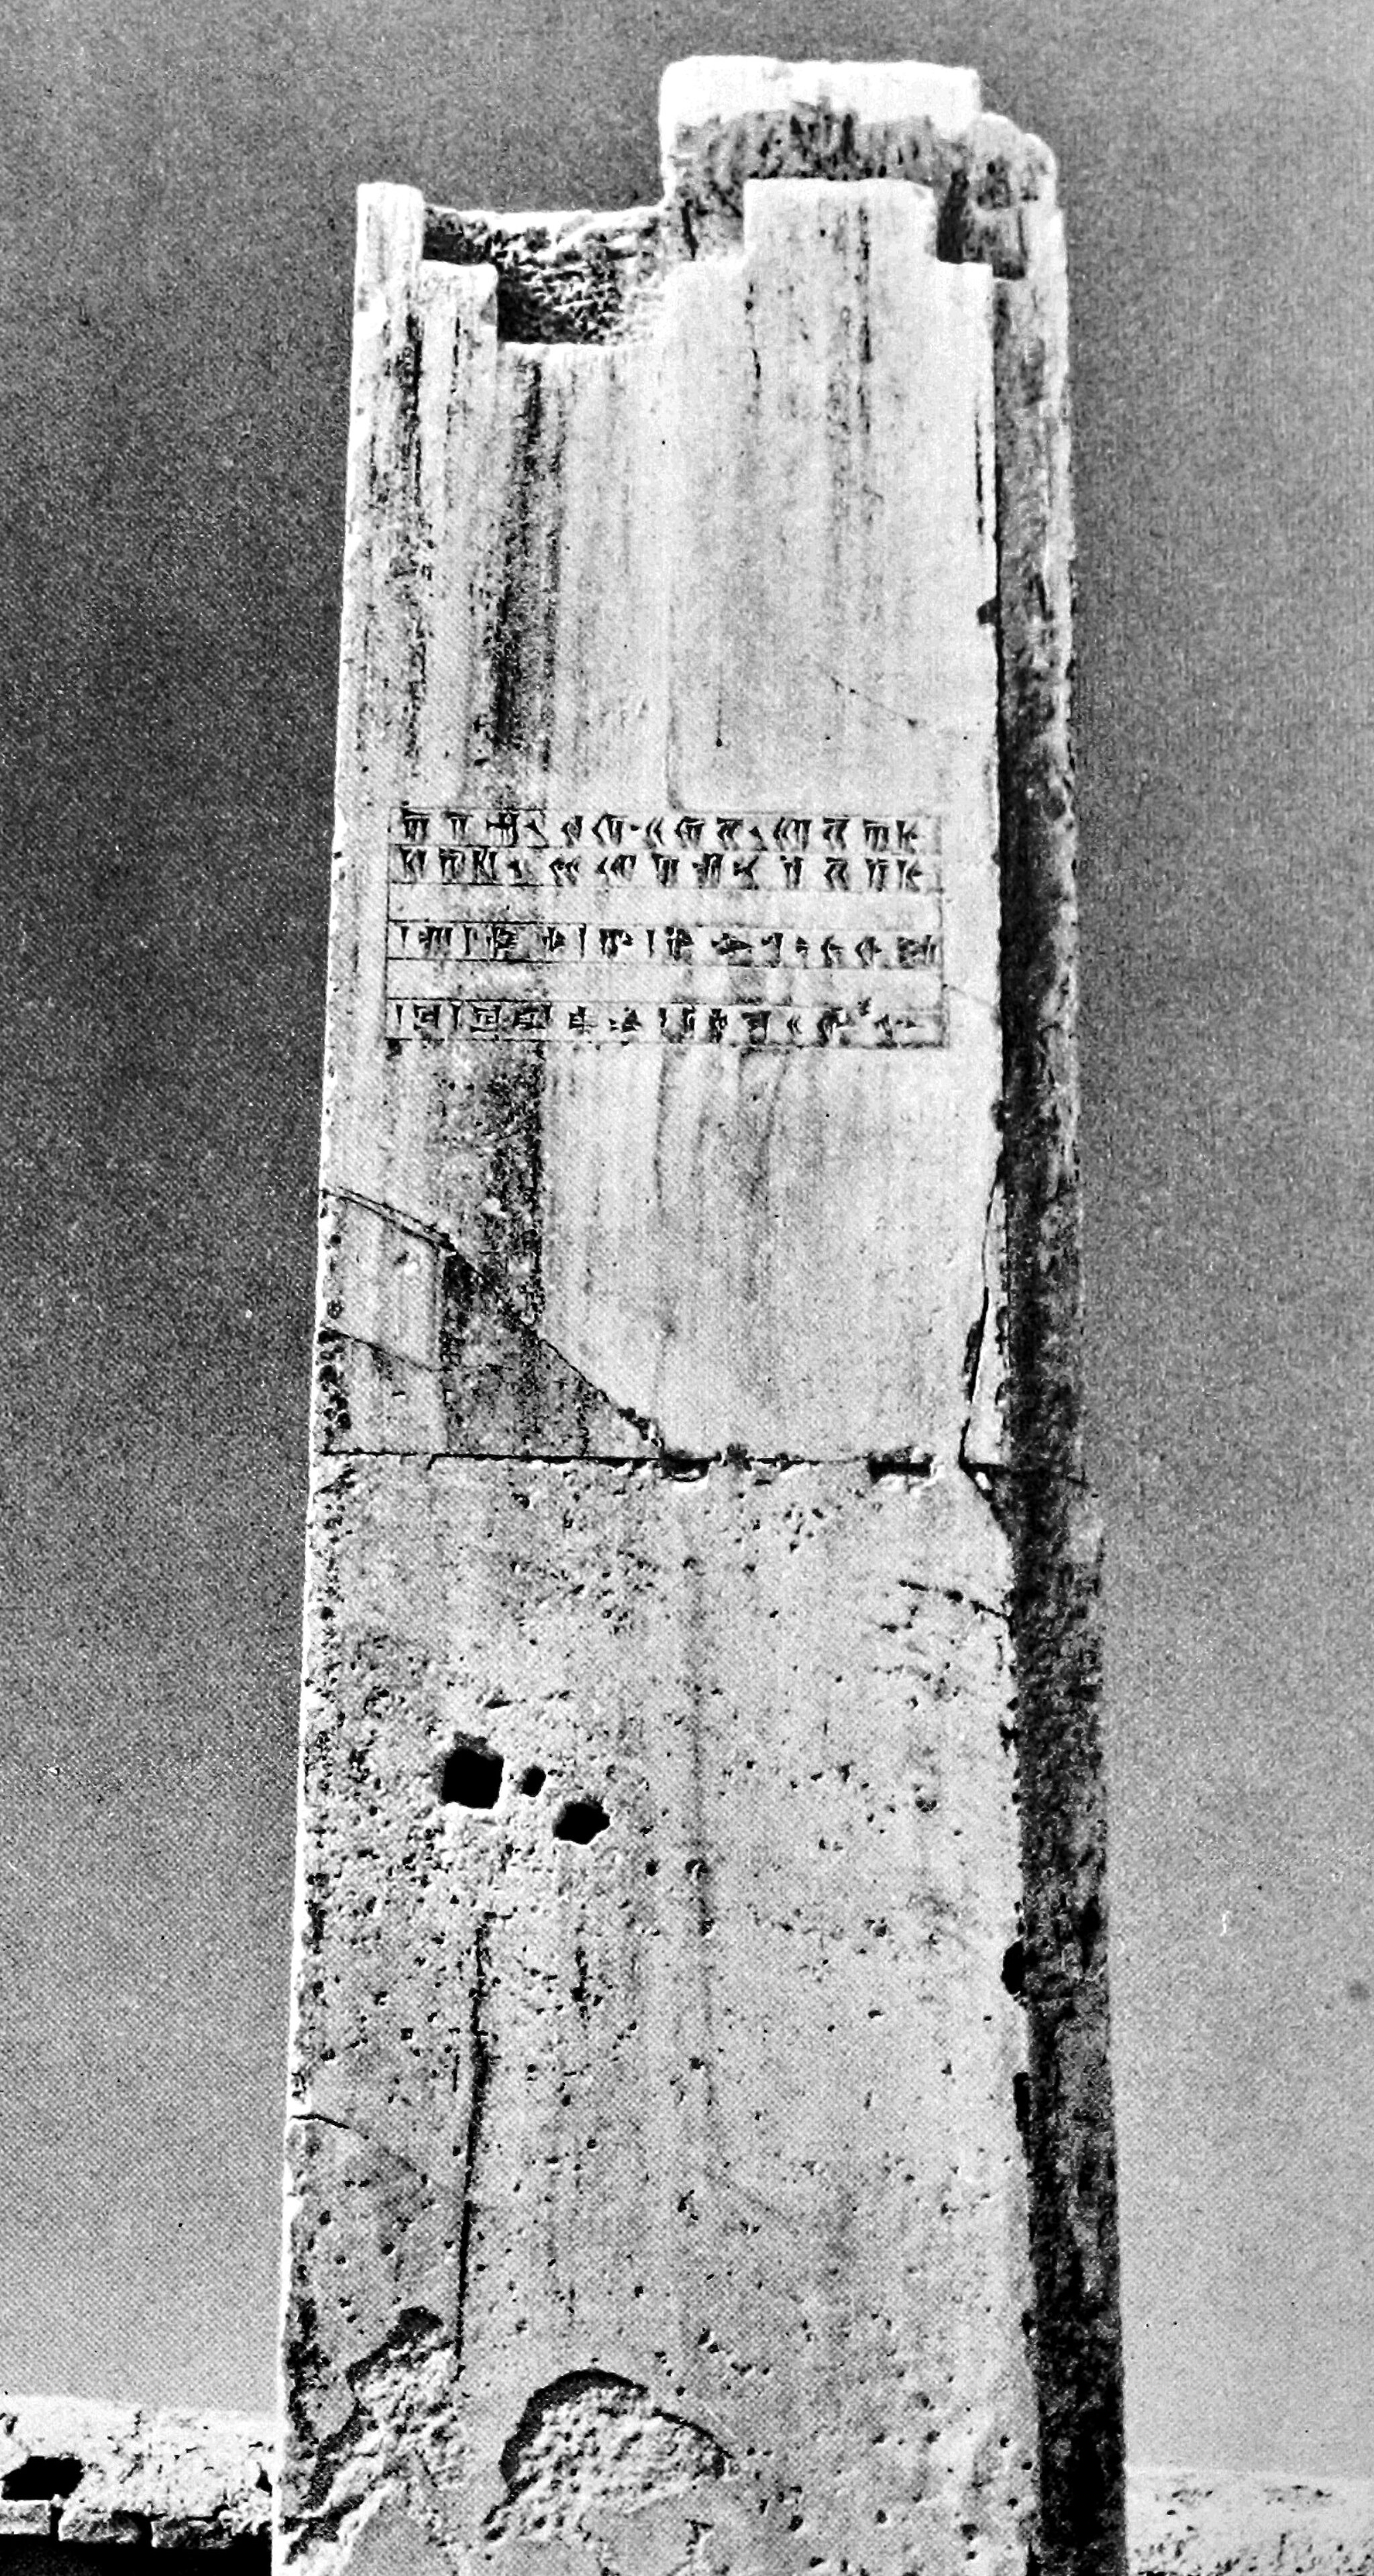
Title: Inskrypcja, Pałac P, Pasragady
Description: Palace P, Pasargadae, trilingual CMa inscription:"I, Cyrus, the King, an Achaemenian" in old Persian, Elamite, and Akkadian. The Persian inscription: " 𐎠𐎭𐎶 𐏐 𐎤𐎢𐎽𐎢𐏁 𐏐 𐎧𐏁𐎠𐎹 / 𐎰𐎡𐎰* 𐏐 𐏃𐎧𐎠𐎶𐎴𐎡𐏁𐎡𐎹 " * It seems that the last 𐎰 in 𐎧𐏁𐎠𐎹𐎰𐎡𐎰 should be 𐎹
Date: 2021-01-05 15:21:48
Categories: PD-old-75-1996, CC-PD-Mark, Palace P (Pasargadae) Cyrus inscription